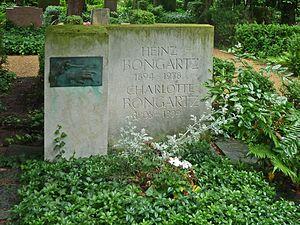
Heinz Bongartz est un chef d'orchestre et compositeur allemand.